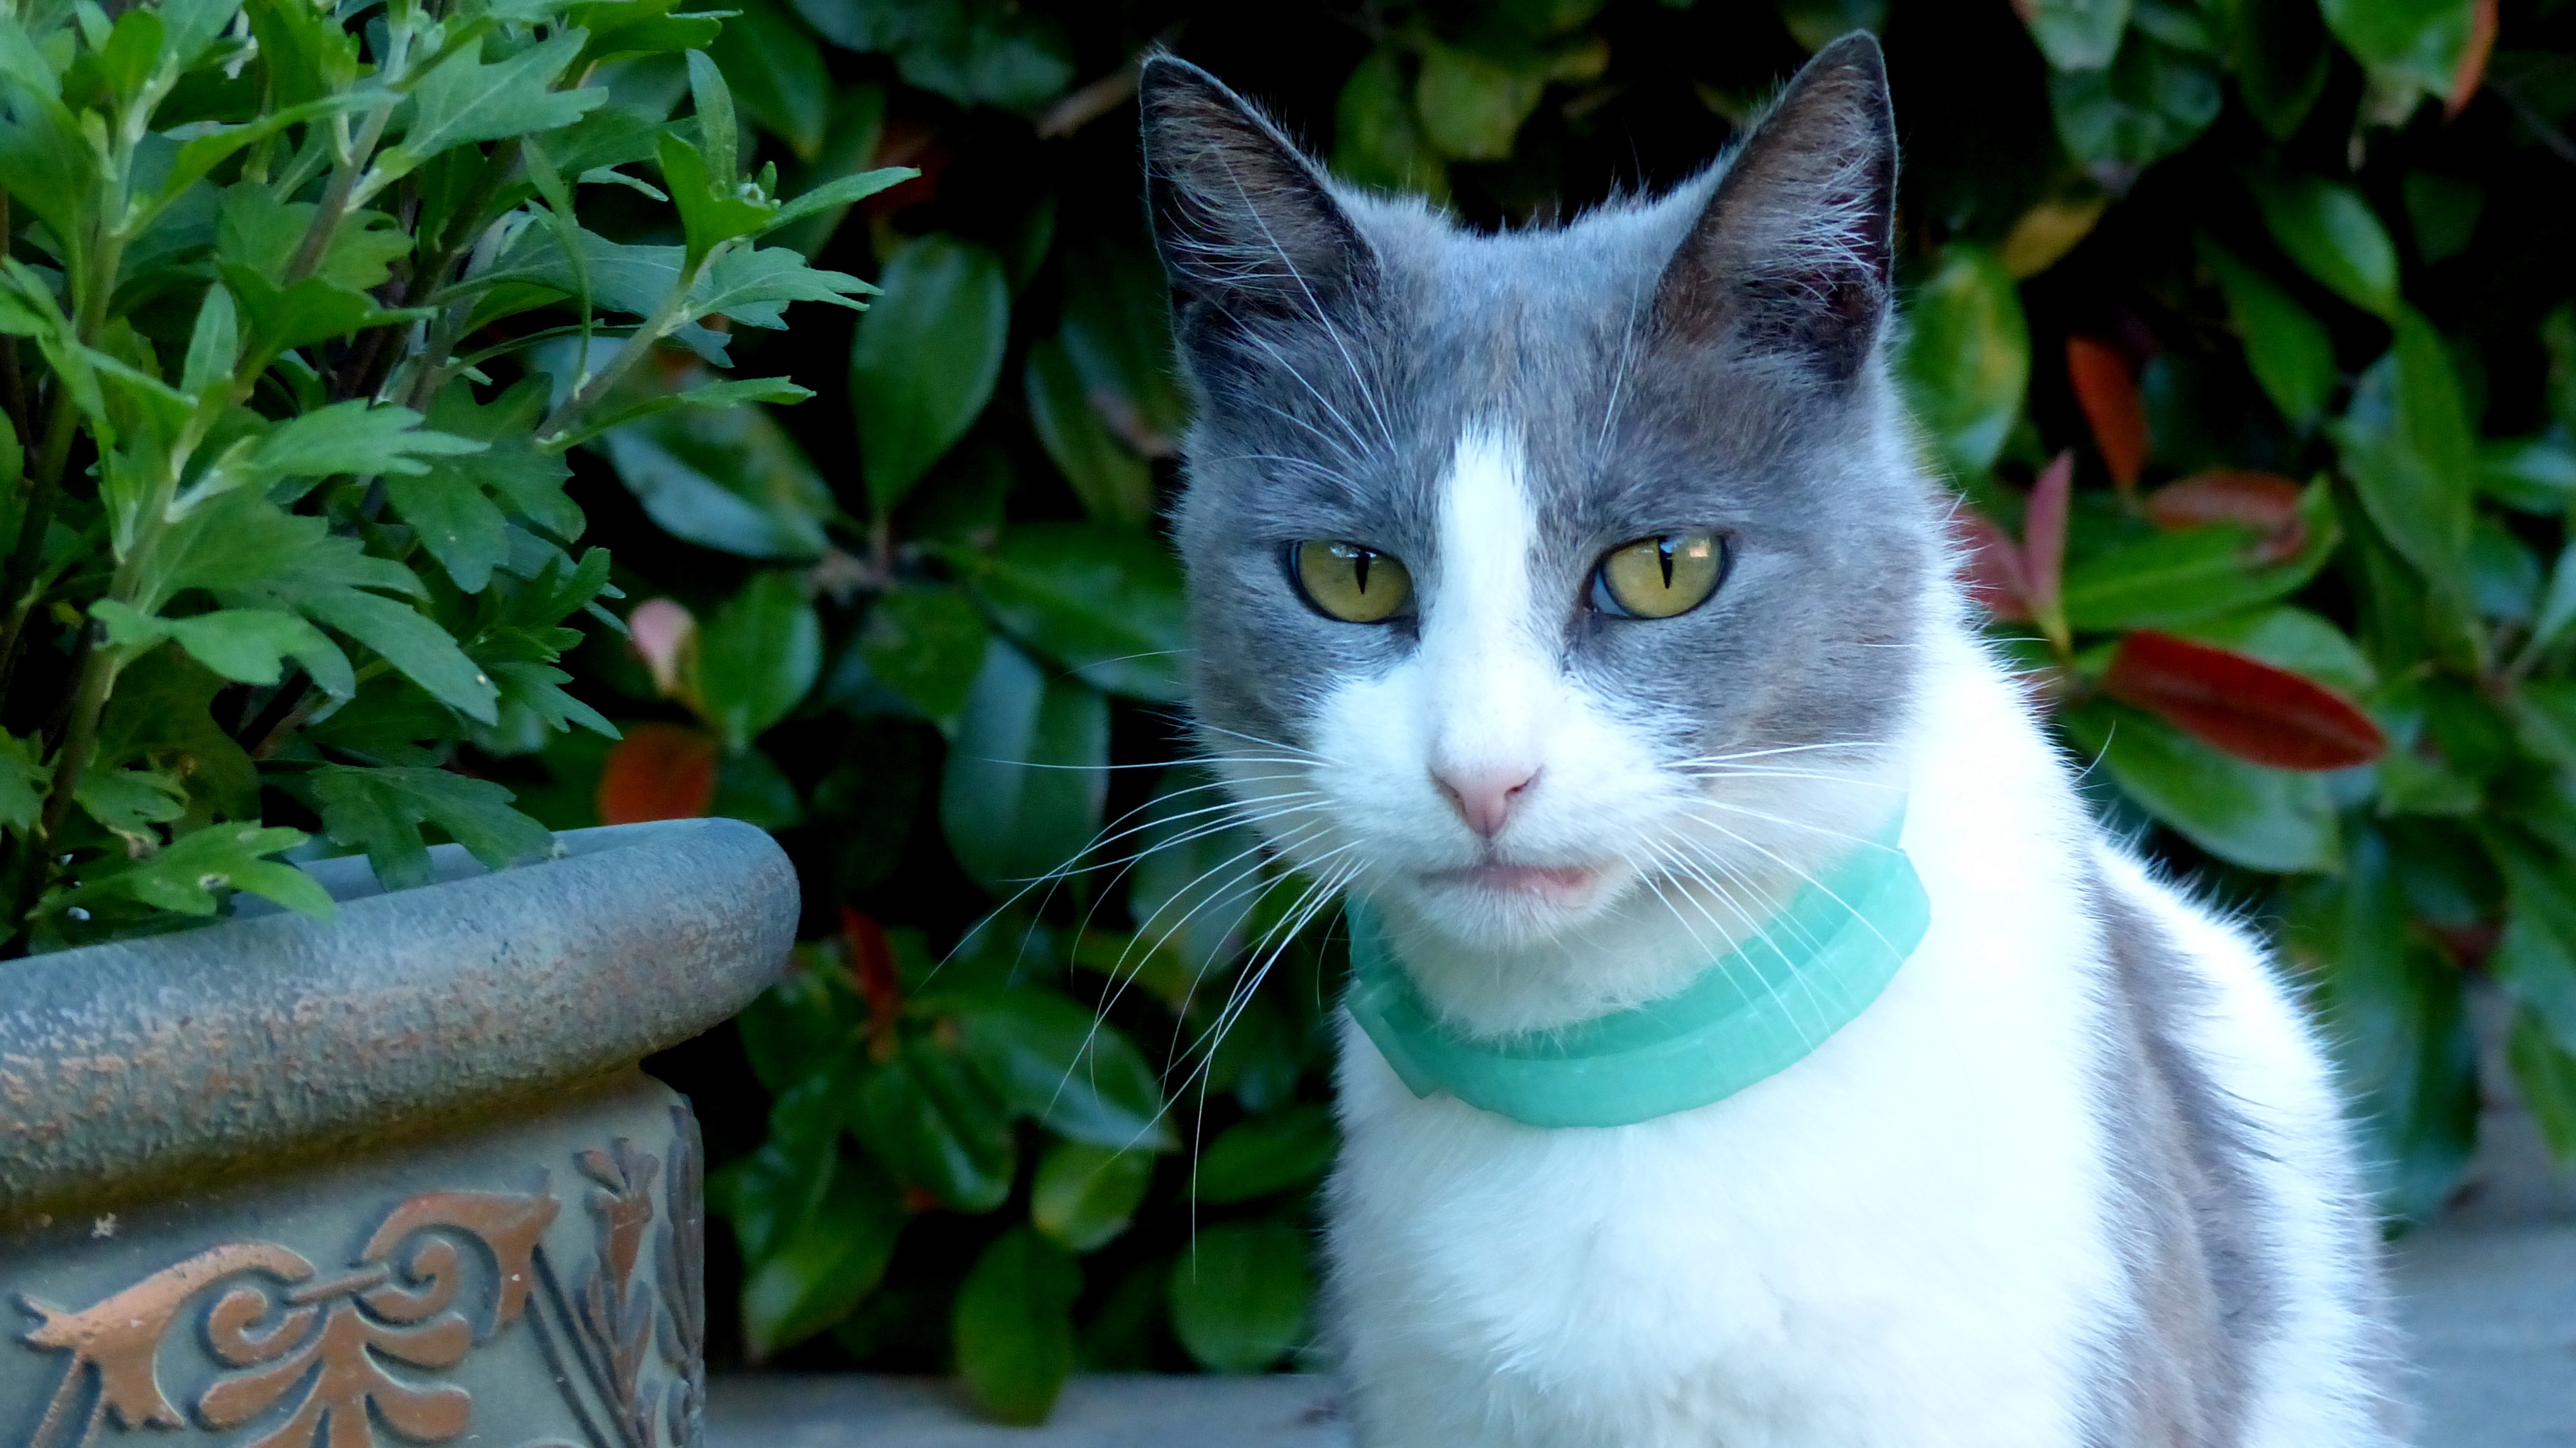
grass, animal, green, kitten, cat, feline, mammal, fauna, whiskers, vertebrate, domestic, mature, european shorthair, small to medium sized cats, cat like mammal, domestic short haired cat